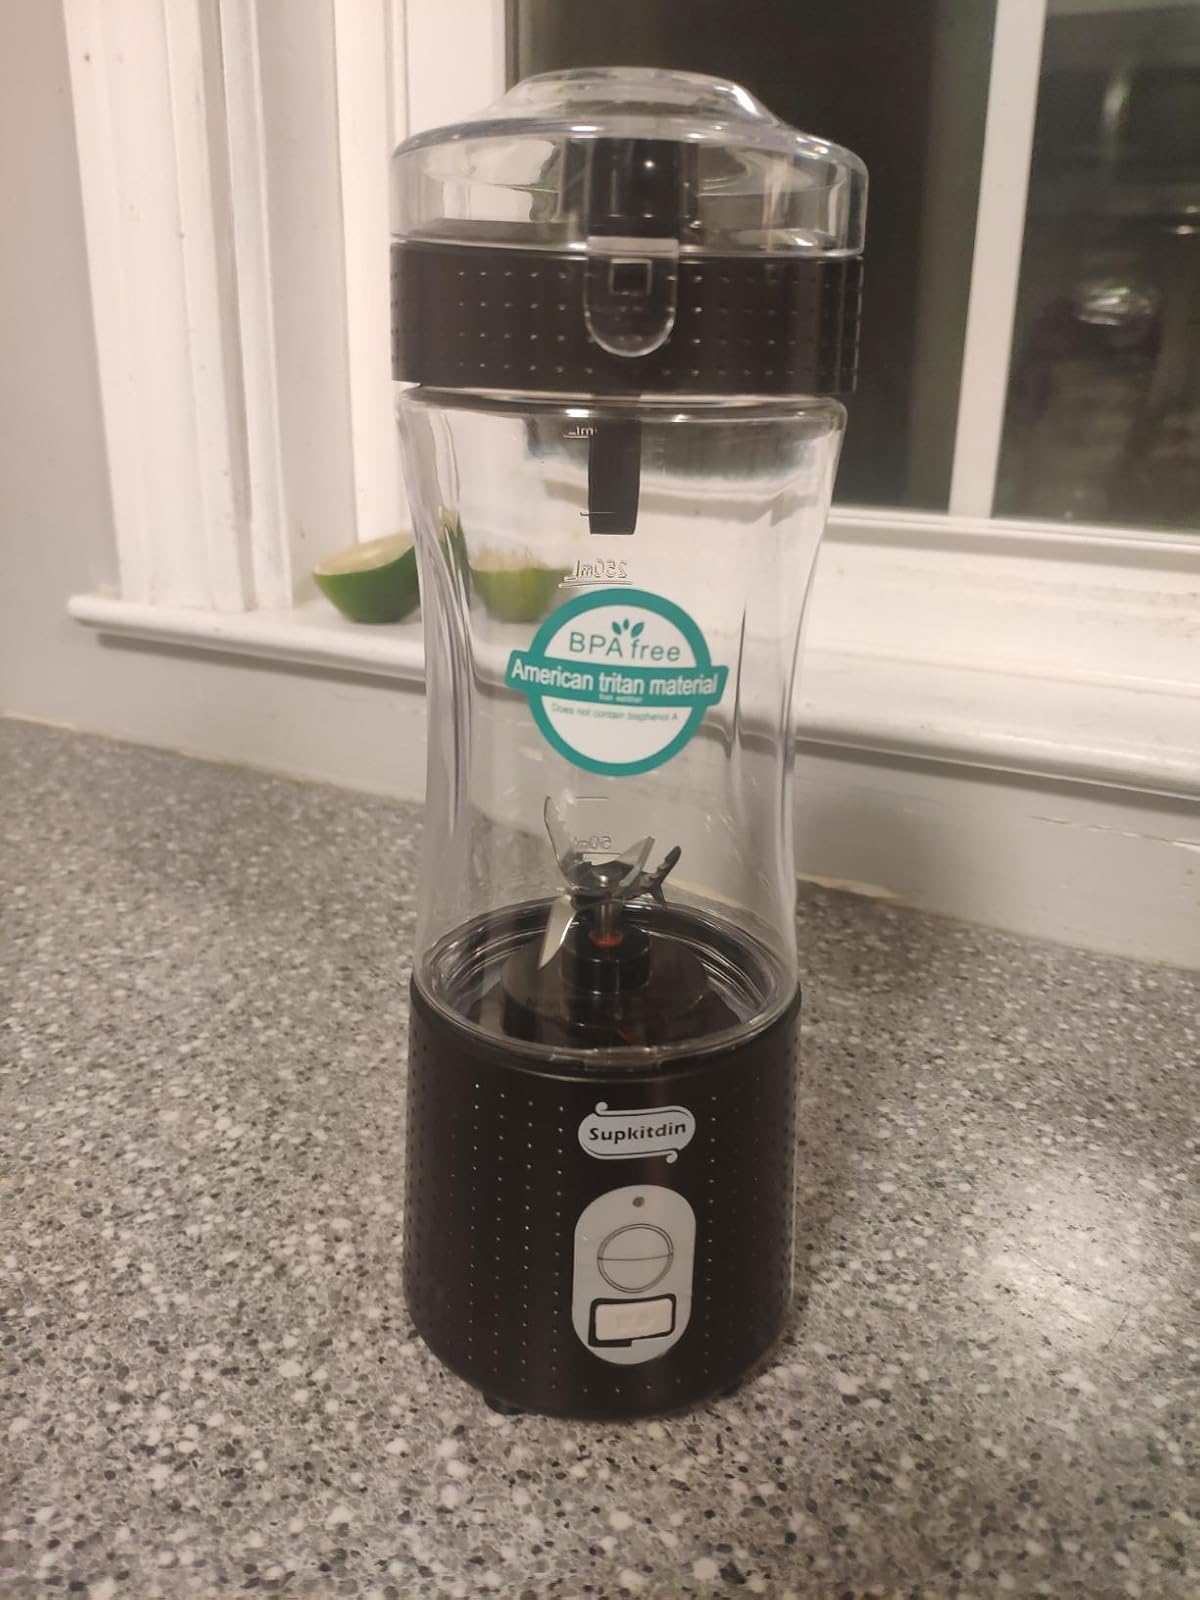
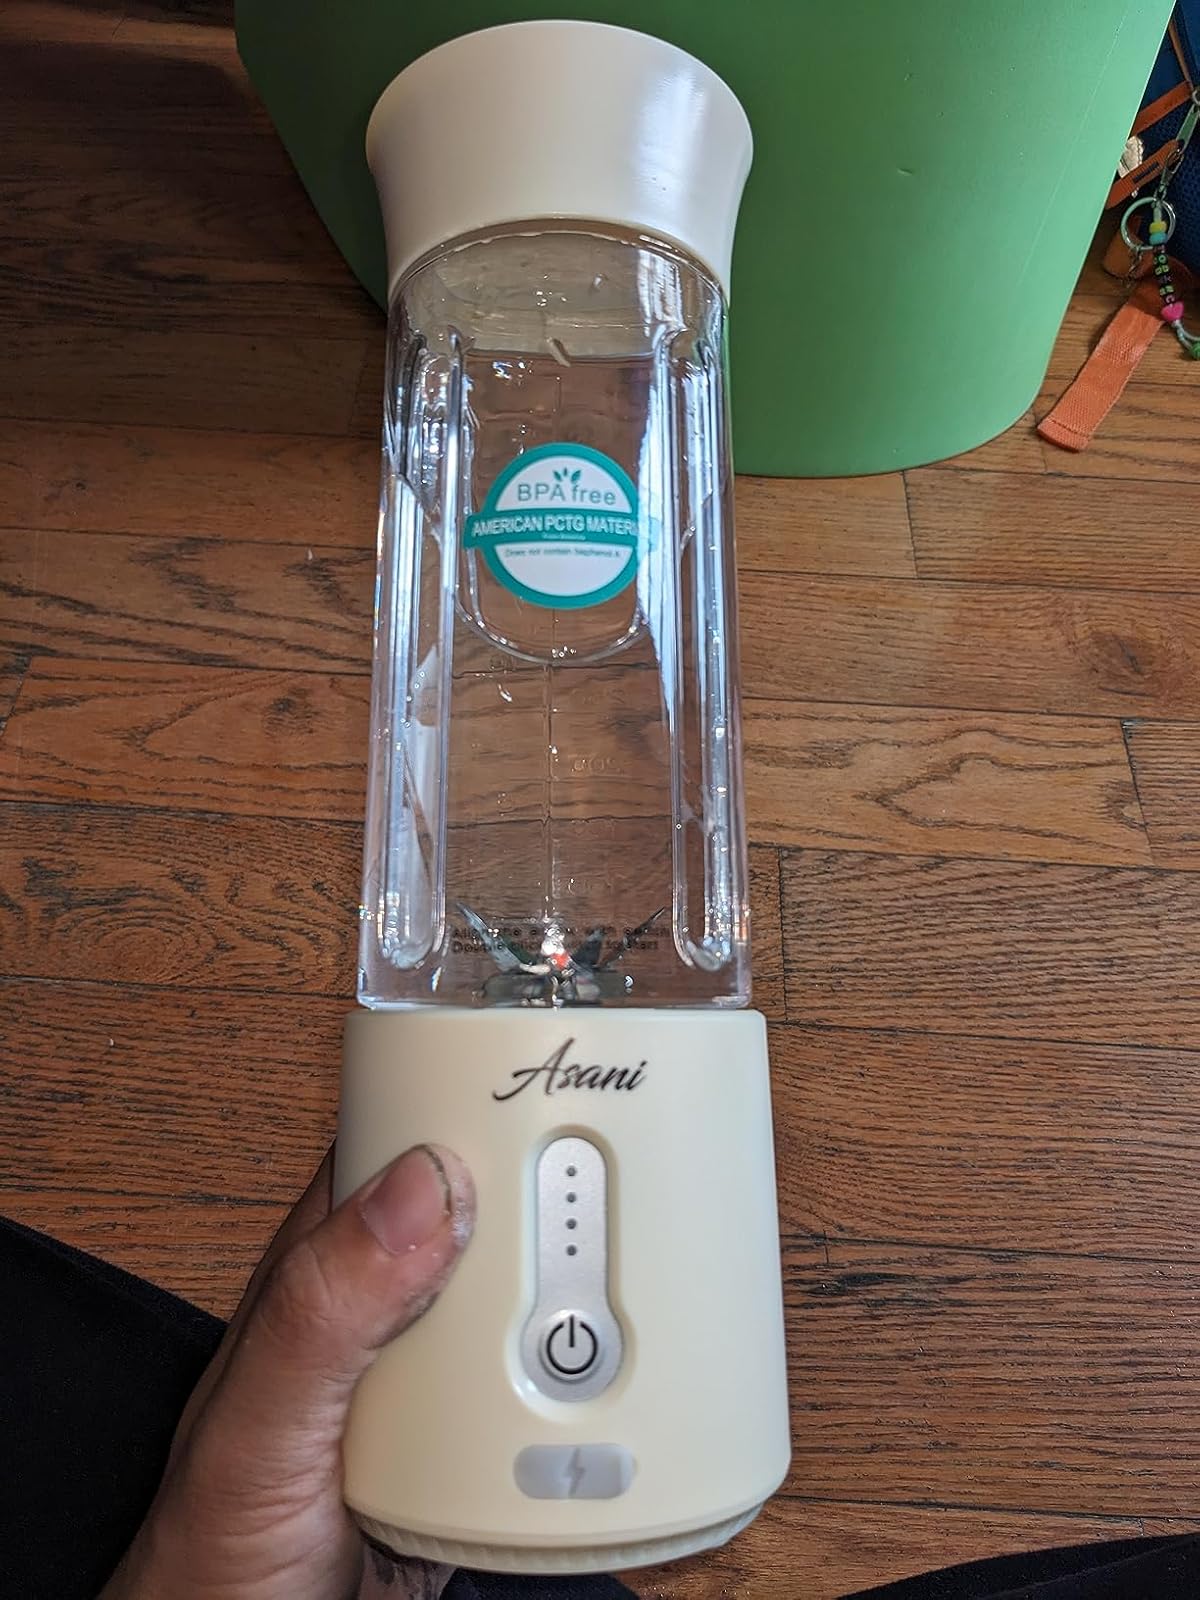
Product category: items_blender
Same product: no